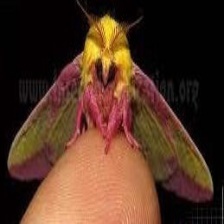
Species: ROSY MAPLE MOTH